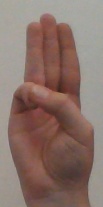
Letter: thaa